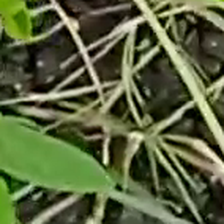
Weed species: Harali_(Cynodon_dactylon)